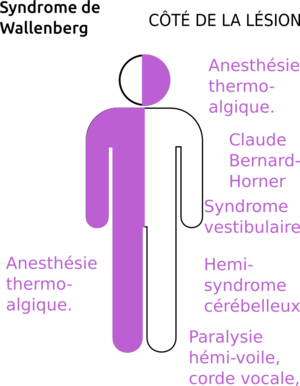
Stickerman modifié pour présenter le syndrome clinique de Wallenberg.
Le syndrome de Wallenberg ou syndrome de la fossette latérale du bulbe est une atteinte hémorragique ou ischémique du territoire vascularisé par l'artère cérébelleuse postéro-inférieure.